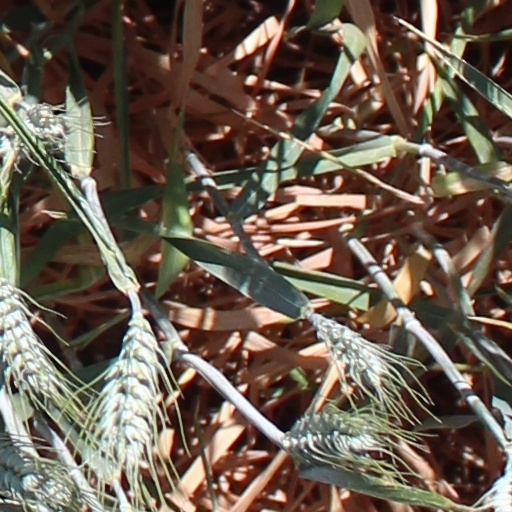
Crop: wheat